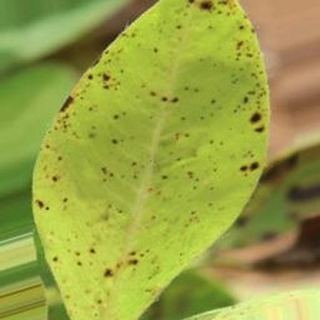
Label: groundnut_late_leaf_spot